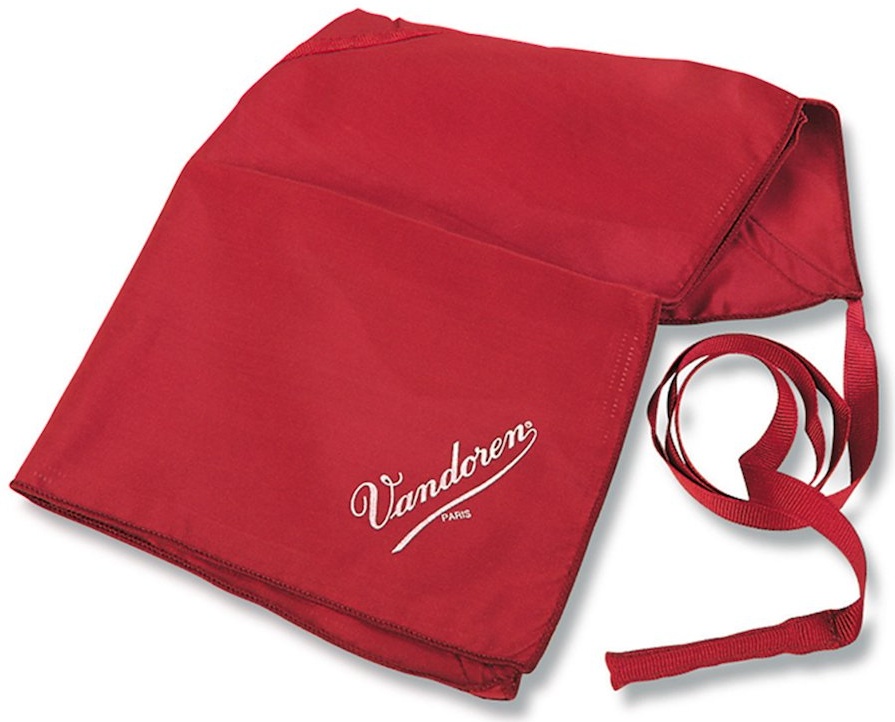
Vandoren Microfiber Bb Clarinet Swab - SW200
Microfiber clarinet swabs SW200 Combining the delicacy and absorbency of silk with the durability of microfiber, Vandoren’s clarinet swab is the perfect choice for your instrument. The gentle fibers are specially designed to thoroughly clean your clarinet while protecting the delicate finish. • Made of high-quality, specially designed microfibers. • Strong cord with easy pull-through weight. • Best humidity and grease absorption available. • Cleans easily with soap and water. • Durable and long-lasting for years of reliable use.
Brand: Vandoren
Category: Arts & Entertainment > Hobbies & Creative Arts > Musical Instrument & Orchestra Accessories > Woodwind Instrument Accessories > Clarinet Accessories > Clarinet Care & Cleaning > Clarinet Swabs